Flutter (comics)

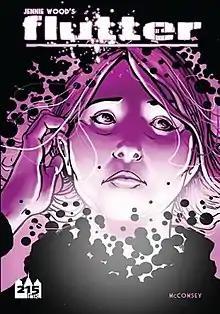
Volume 1 cover

Flutter is a comic series published by Dark Horse Comics. The first graphic novel in the series, "Flutter, Volume One: Hell Can Wait", was published in March 2013. "The Advocate" named it one of the best LGBTQ graphic novels of 2013. The following year, Bleeding Cool named "Flutter" one of the 15 best indie comics.